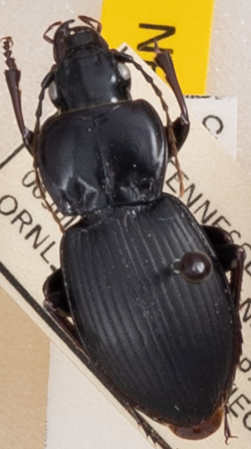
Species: Cyclotrachelus sigillatus
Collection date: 2022-07-06
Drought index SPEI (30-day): -0.528
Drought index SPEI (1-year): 0.216
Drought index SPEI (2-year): -0.006